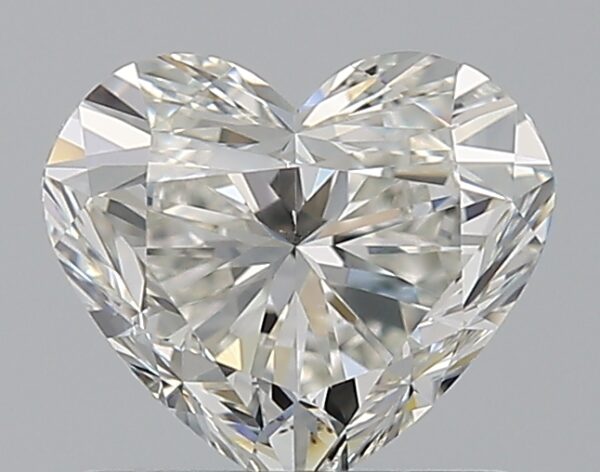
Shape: heart
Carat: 1
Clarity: VS2
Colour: H
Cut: VG
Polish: EX
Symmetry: VG
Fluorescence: N
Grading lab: GIA
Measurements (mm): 5.86 x 6.8 x 4.07